Stephen Cassidy

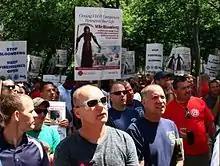
"New Yorkers protest a June 2011 plan to close FDNY fire companies"

On August 18, 2007, a fire ravaged the condemned Deutsche Bank building adjacent to the World Trade Center site. The fire claimed the lives of two New York City firefighters and injured more than 100 other firefighters who were forced to jump from the high-rise tower onto scaffolding hundreds of feet above Manhattan's streets.